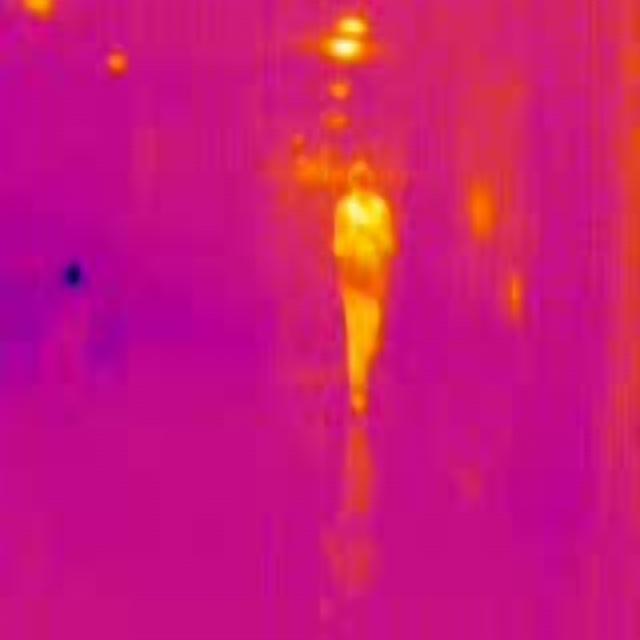
Detected objects:
label: person